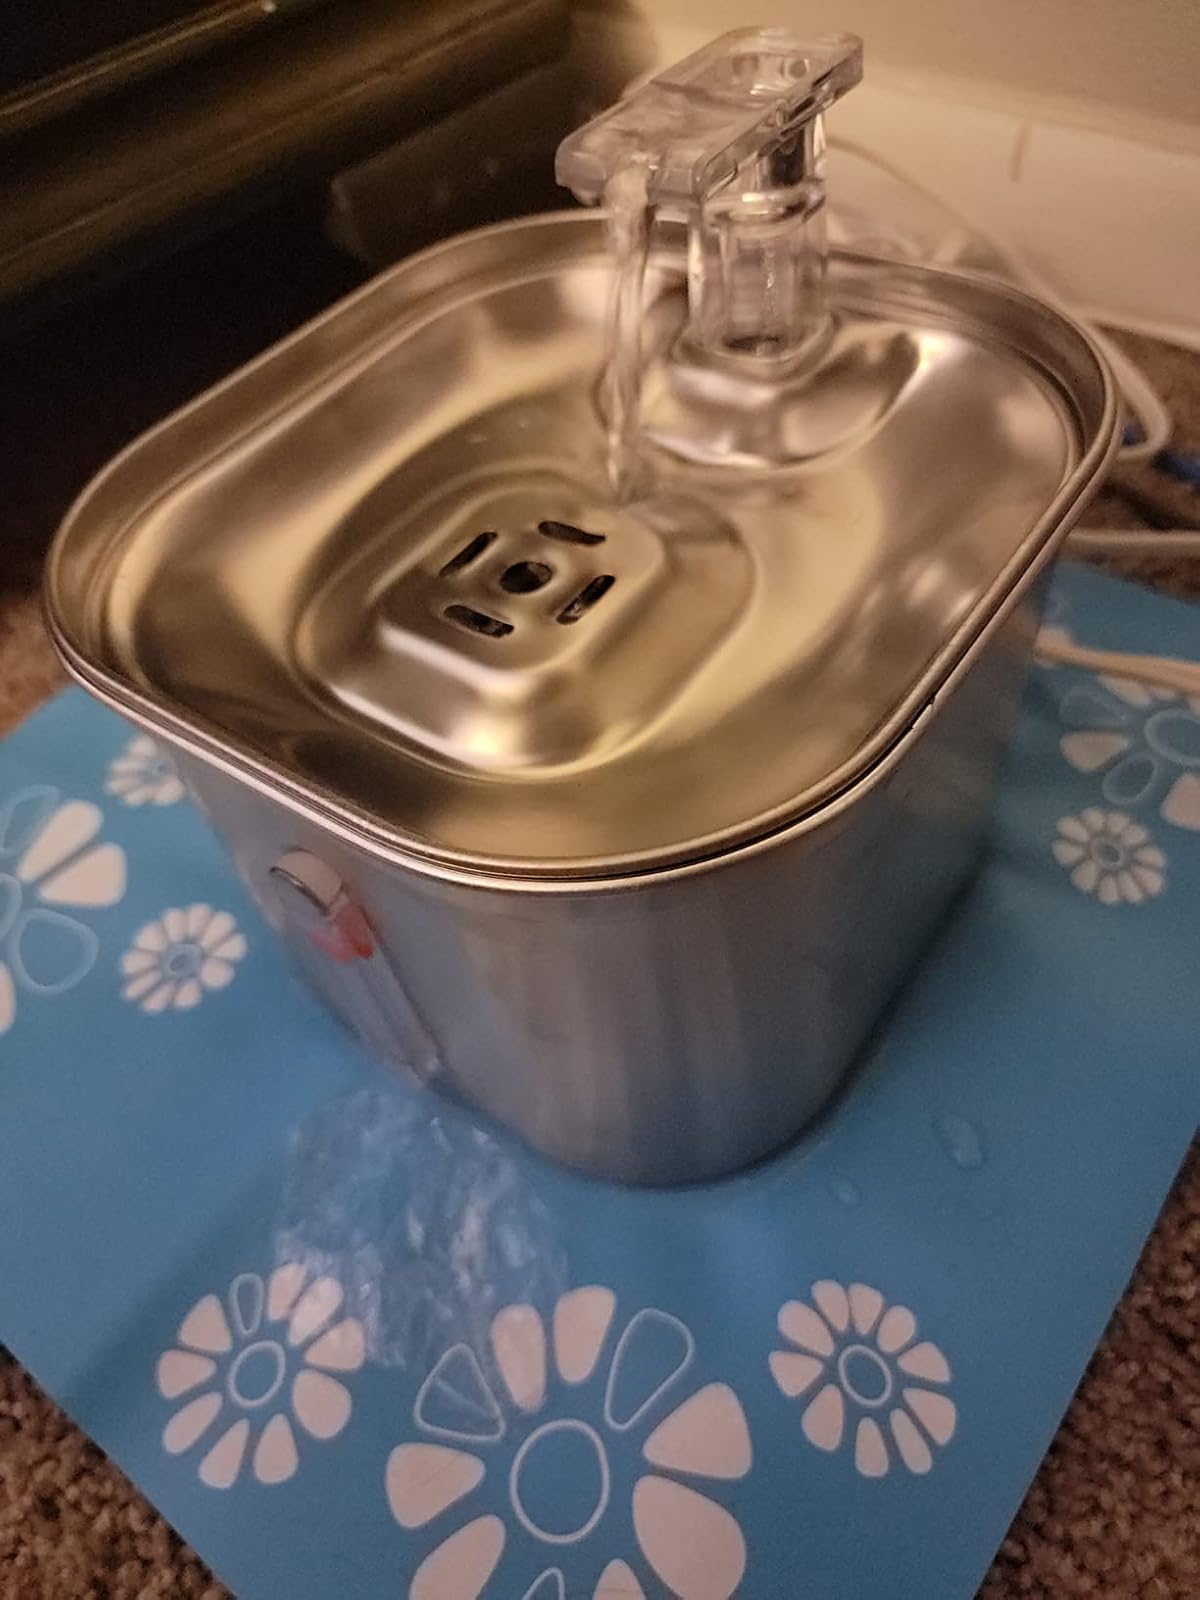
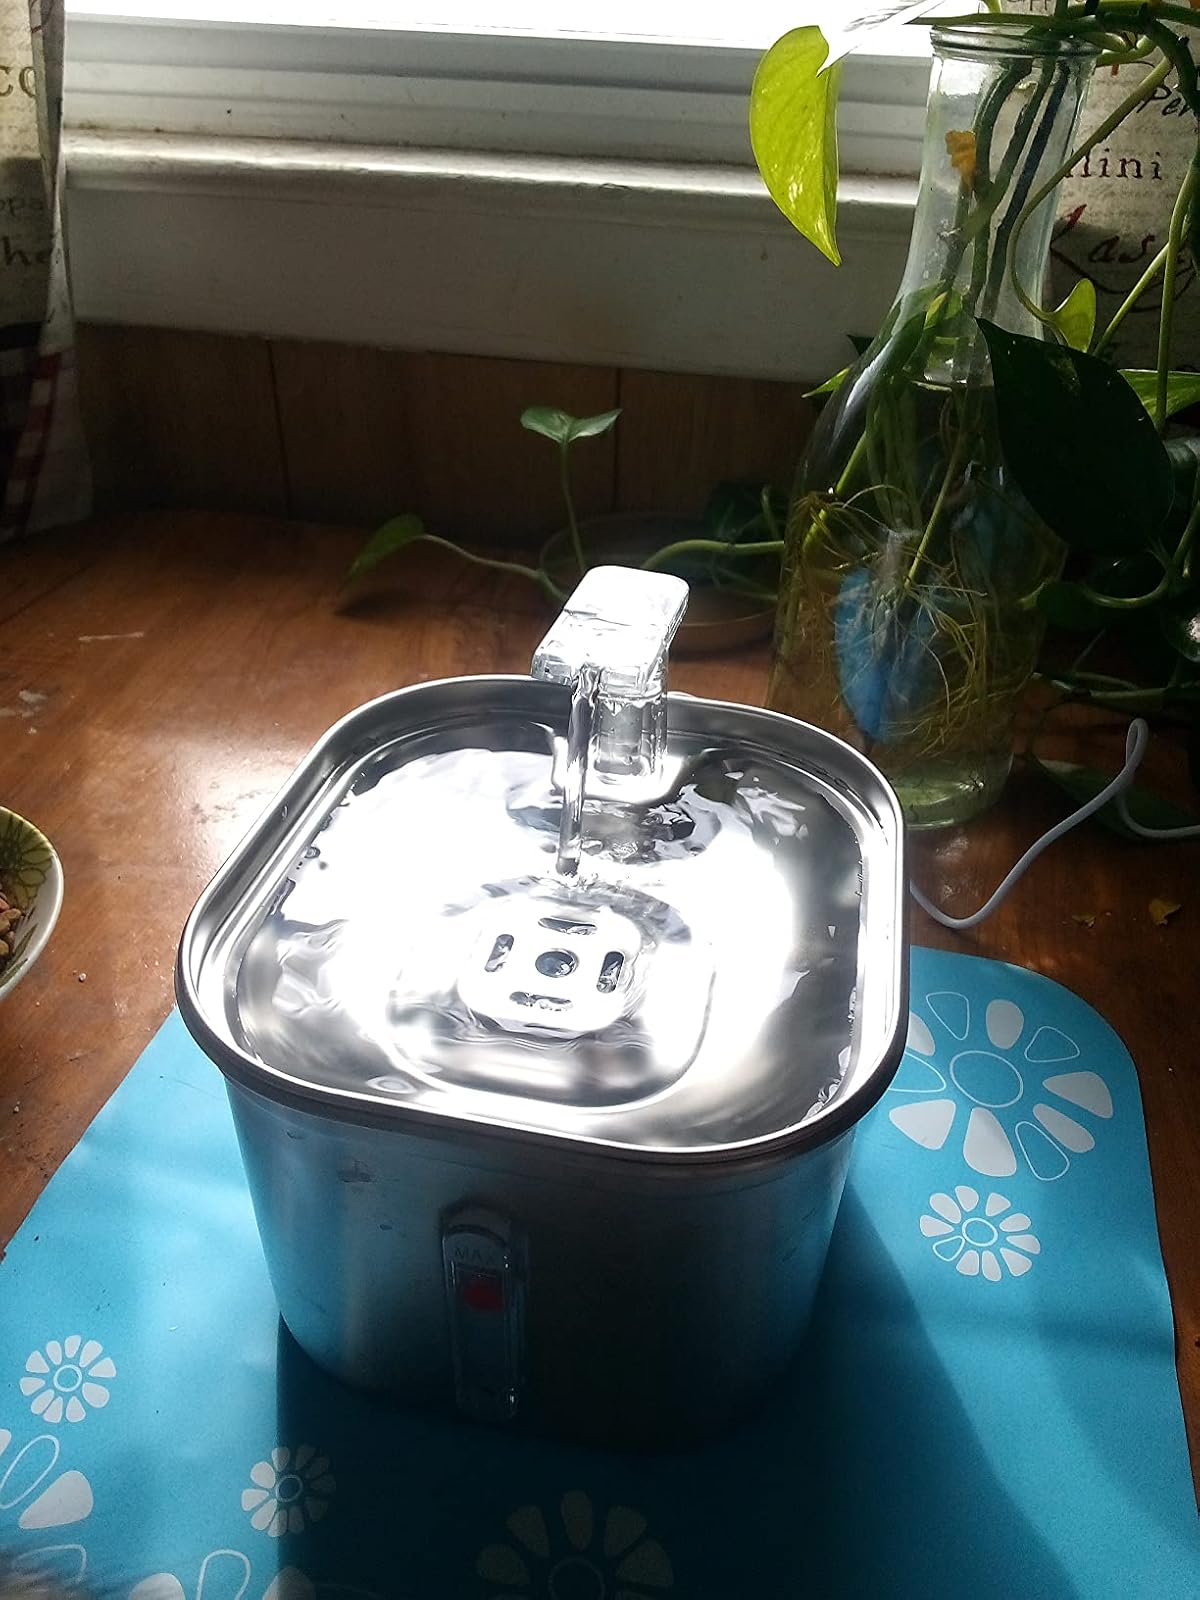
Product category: items_bowl
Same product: yes